Playa Ancha University

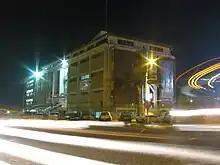
Main Campus

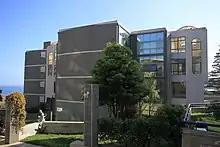

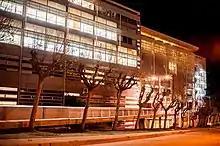
Faculty of Science and Engineering

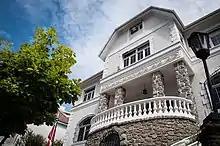
Traslaviña Campus

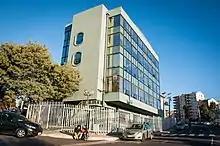
Puntángeles Building

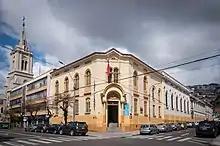
Independencia Campus

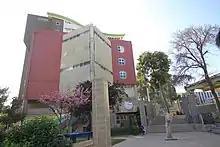
Institutional Building

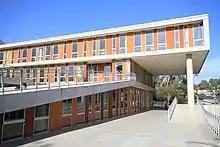
Library

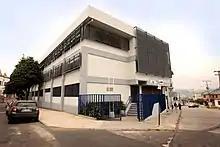
Gran Bretaña Building

The Playa Ancha University has 36 undergraduate degrees in Valparaiso (of which 3 are dual day and evening courses) and 6 in San Felipe. Additionally, it has 14 technical careers (7 in Valparaíso and 7 in San Felipe)